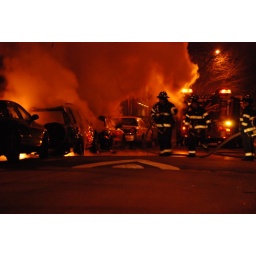
car fire behind my house in Long Island City. 2/11/08